Kaia Kanepi

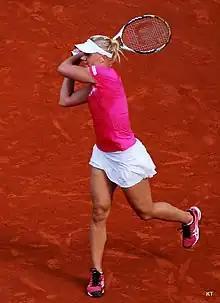
Kanepi at the 2012 French Open

Kanepi began season at the Brisbane International where she advanced to the final defeating qualifier Alexandra Panova, seventh seed Anastasia Pavlyuchenkova, second seed Andrea Petkovic, and third seed Francesca Schiavone. In the final, she beat Daniela Hantuchová to win her second WTA Tour title. At the Australian Open, she lost in second round to Ekaterina Makarova.